Mike Penning

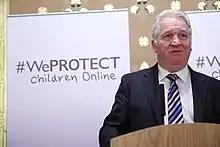
Penning speaks at the #WeProtect Children Online Summit in London on 9 December 2014.

After the 2010 election, Prime Minister David Cameron appointed him a minister of state for transport, with roads and shipping being among his responsibilities. In his capacity as minister for shipping, Penning presented Efthimios Mitropoulos (immediate past-IMO secretary-general) with the insignia of in Greece on behalf of the Queen. In his role as road safety minister, he suggested that the Dutch could learn about cyclist safety from the British. However, cycling ambassador Roelof Wittink said that although the UK had a lower death toll per head of population, the Dutch use bicycles far more and have one third of the fatalities per mile cycled.